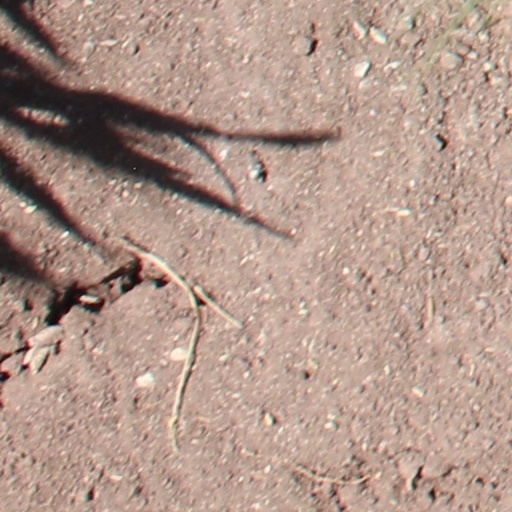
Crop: wheat